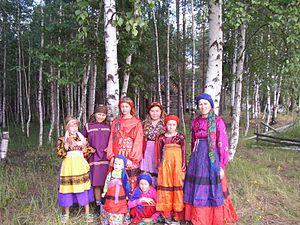
Les peuples finno-ougriens sont un groupe de peuples d'Europe qui parlent des langues finno-ougriennes, tels les peuples finniques et ougriens. Les langues finno-ougriennes ne sont pas apparentées aux langues indo-européennes telles que, notamment, les langues germaniques parlées par les populations germaniques, les langues slaves parlées par les Slaves et les langues romanes par les peuples romans.
Les Komis sont un peuple finno-ougrien de Russie, habitant principalement dans la république des Komis. Ils se trouvent aussi dans le district autonome komi-permiak du kraï de Perm, dans la péninsule de Kola, et sur le cours inférieur de l'Ob inférieur.